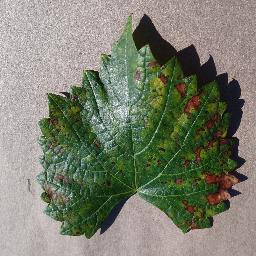
Label: Grape___Esca_(Black_Measles)